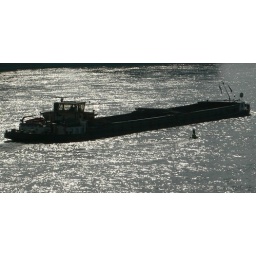
A ship on the Rhine river against the light